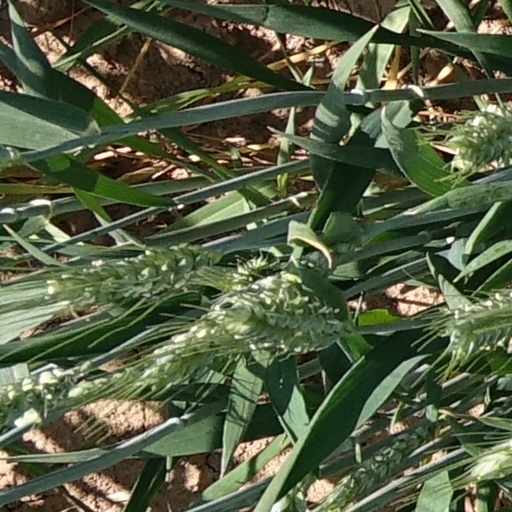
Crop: wheat